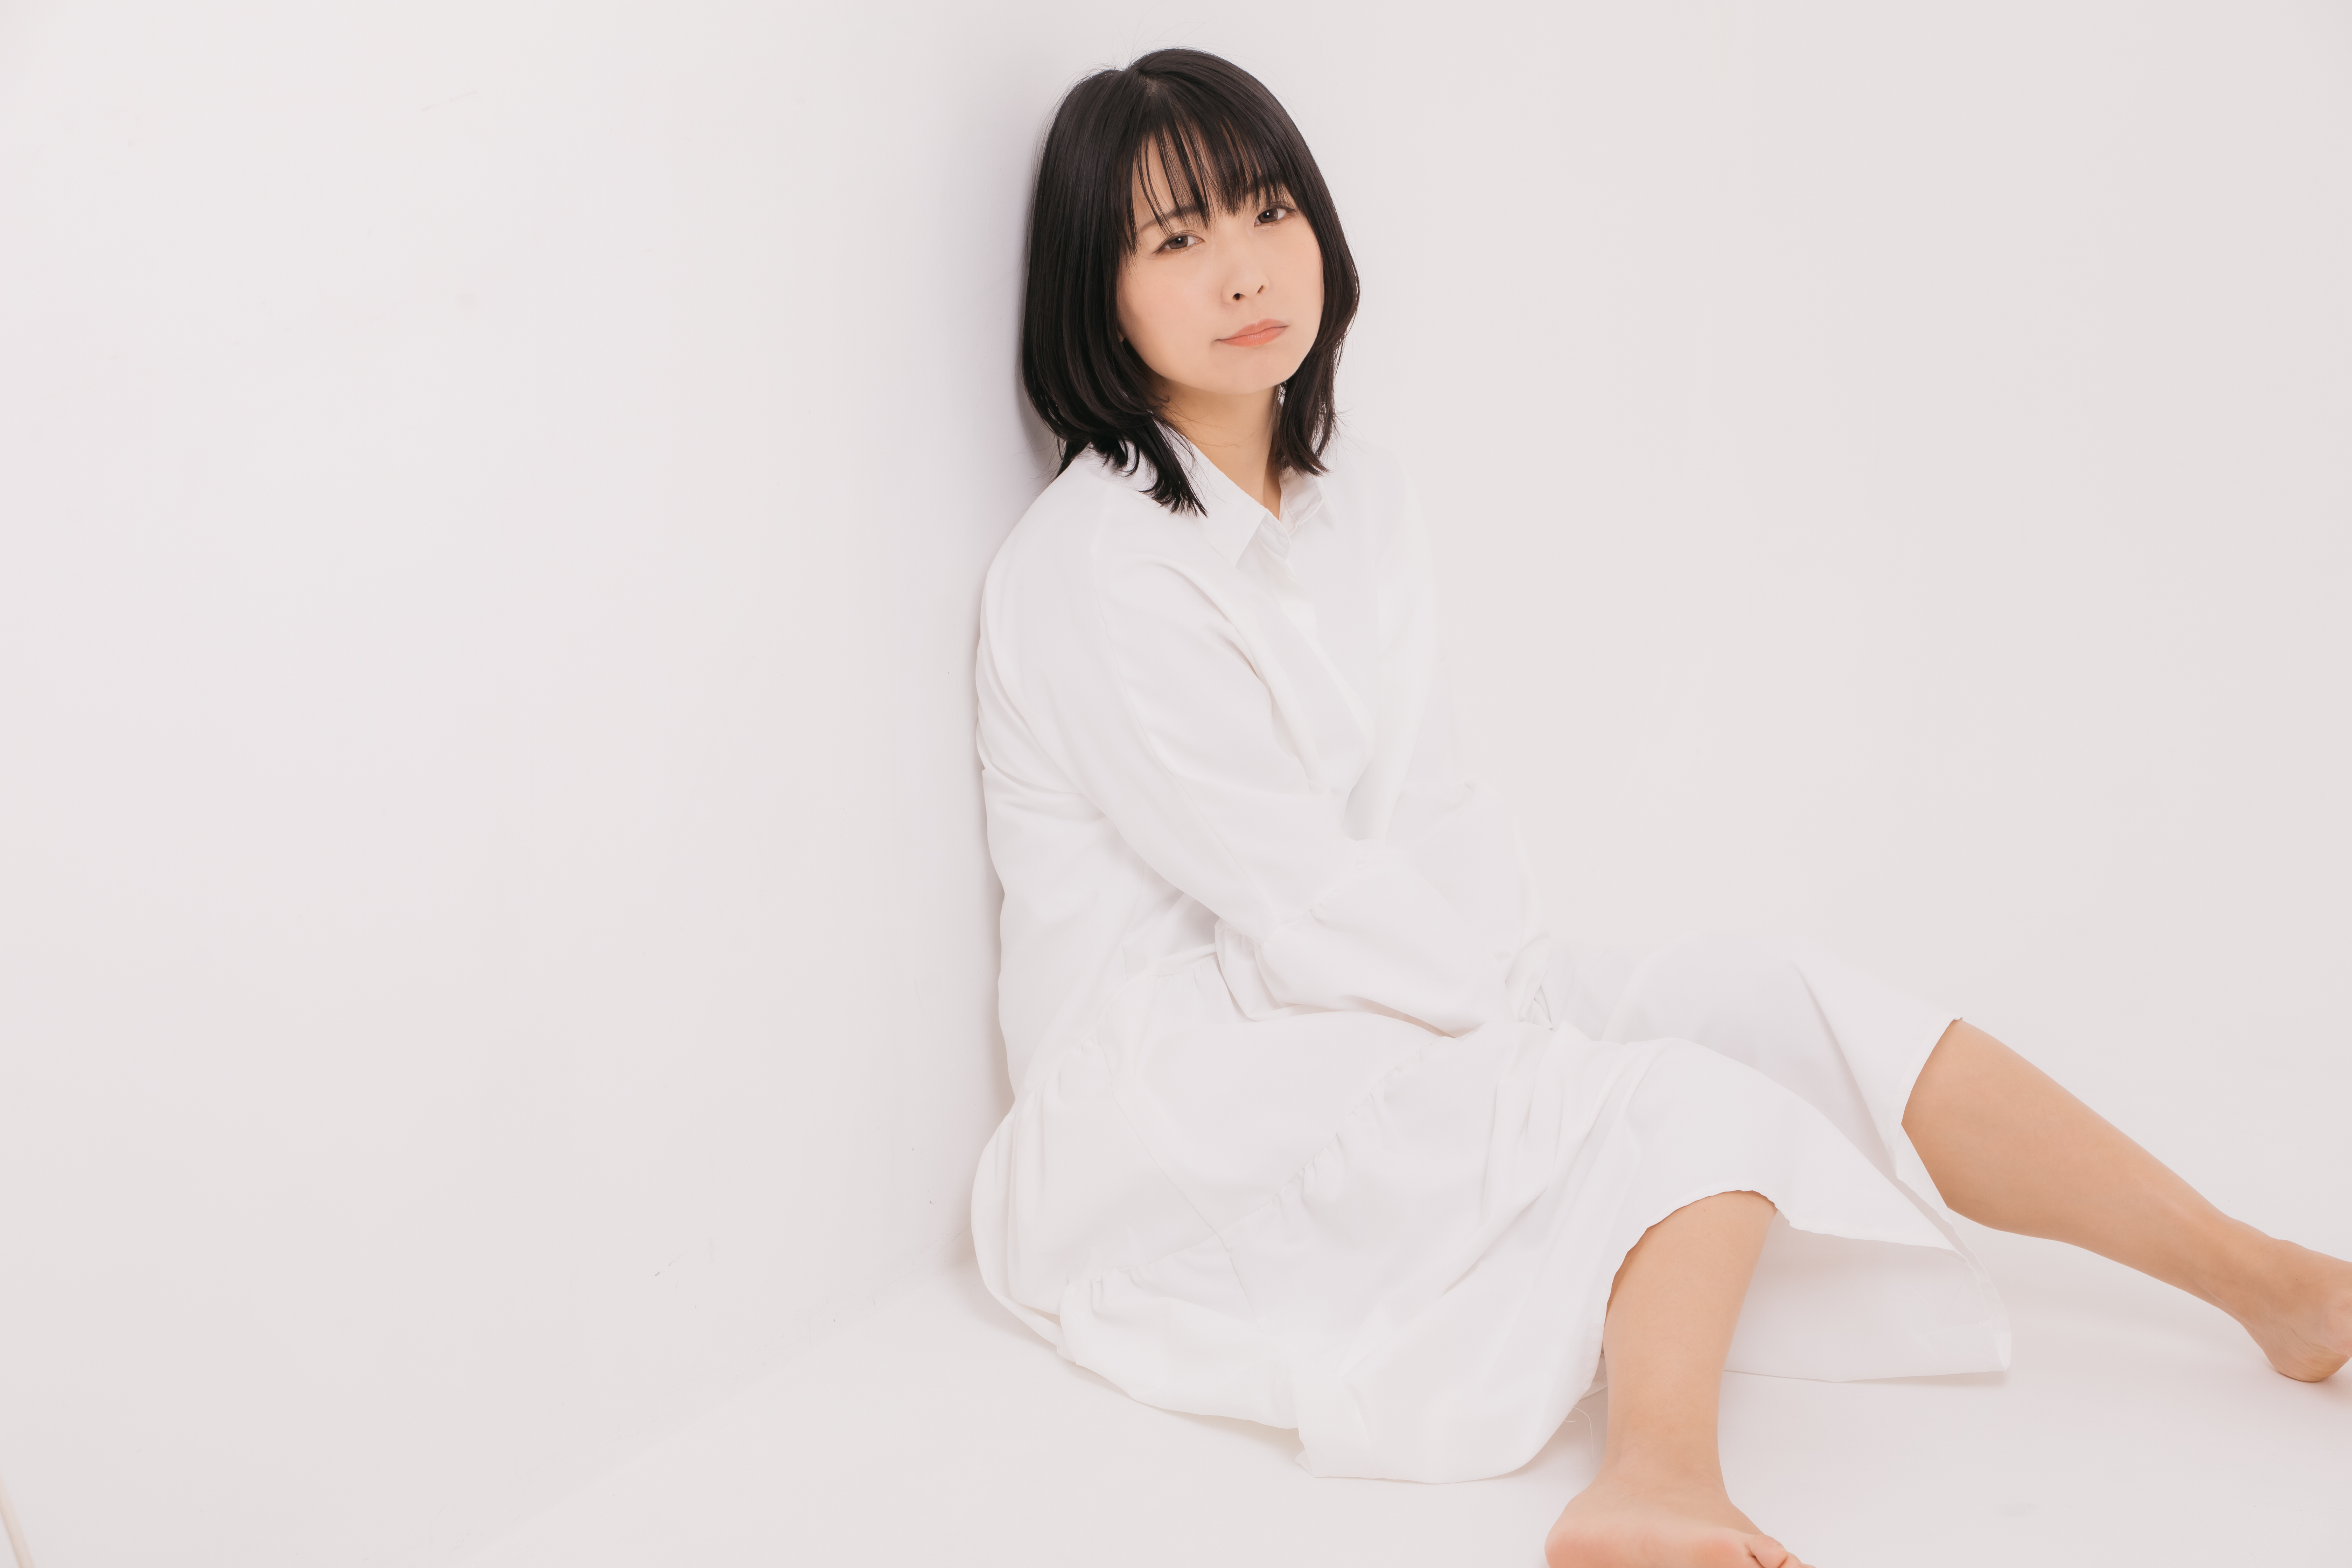
woman, white, sitting, leg, beauty, skin, long hair, barefoot, joint, black hair, human body, human leg, thigh, model, neck, foot, photography, gravure idol, photo shoot, knee, japanese idol